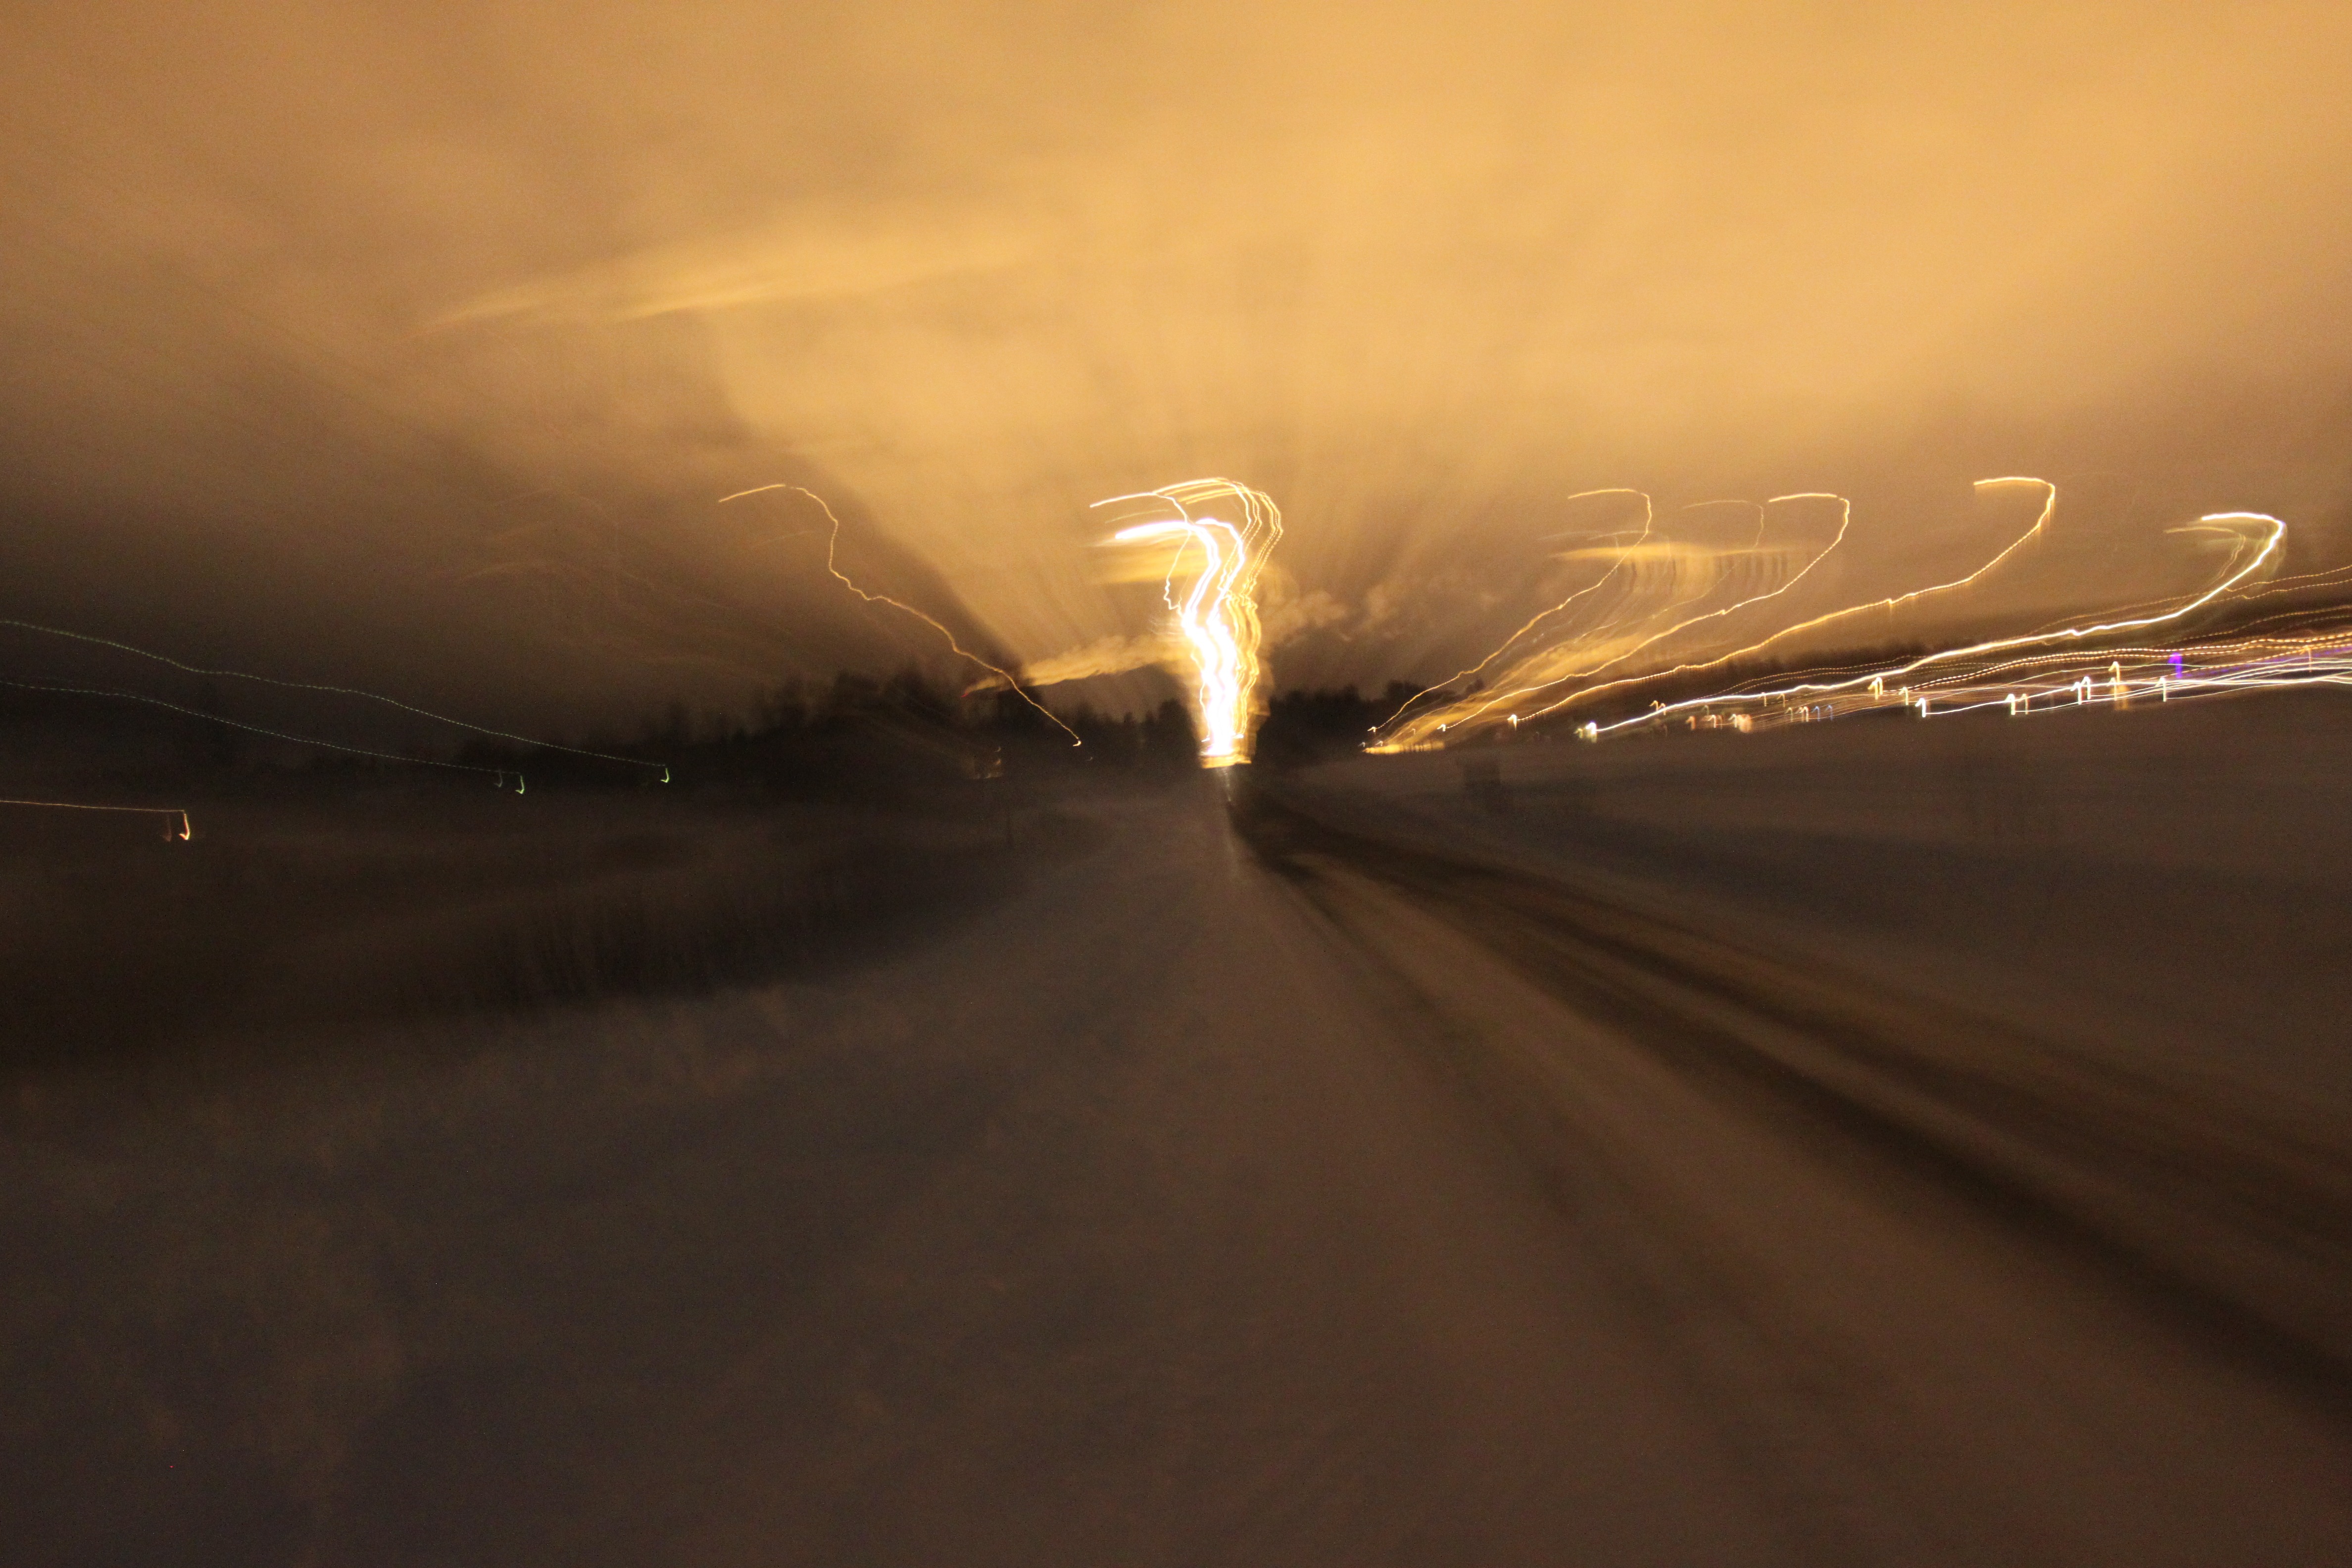
winter, light, blur, cloud, sunrise, sunset, road, night, sunlight, morning, dawn, travel, motion, dusk, evening, weather, darkness, street light, movement, blurred, lighting, lights, fast, atmospheric phenomenon, atmosphere of earth